Alex Caruso

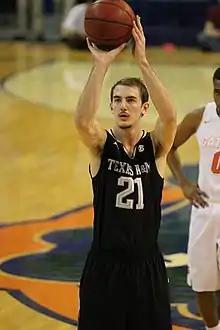
Caruso shoots a free throw in 2015

After graduating from high school, Caruso joined the Texas A&M Aggies. In 137 games over his four-year career, he averaged 8.0 points, 4.7 assists and 2.02 steals per game, finishing as the school's all-time leader in assists with 649 and steals with 276, surpassing David Edwards in those categories. As a senior he led the Aggies to the Sweet 16 of the NCAA Tournament; he also earned SEC All-Defensive Team and second-team All-SEC honors. He graduated with a Bachelor of Arts degree in sports management.